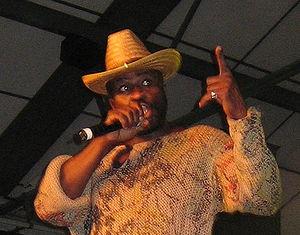
Eek-A-Mouse, de son vrai nom Rypton Joseph Hylton, est un chanteur de reggae jamaïcain né le 19 novembre 1957 à Kingston.